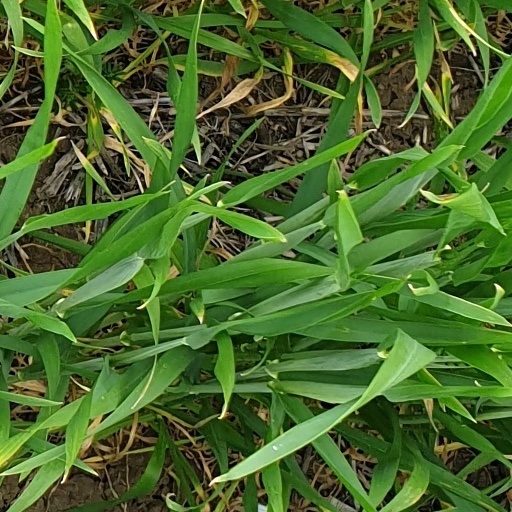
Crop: wheat